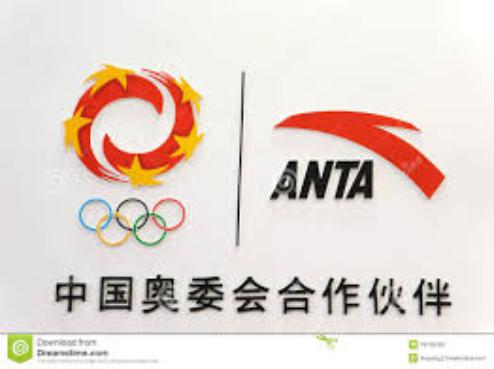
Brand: ANTA
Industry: Clothes